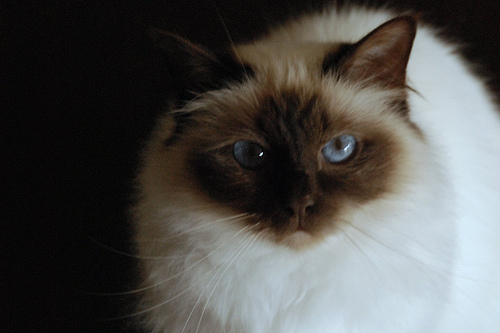
Animal: cat
Breed: birman